Czechoslovak Air Force

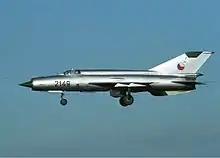
Czechoslovak MiG-21R 'Fishbed'

Towards the end of the Second World War, General left Britain for the Soviet Union, where he was supposed to take over command of the Czechoslovak Air Force in the USSR. However, he only arrived on 1 May 1945, when the war was almost over. Vicherek was happy to serve an Eastern Bloc Czechoslovakia, and on 29 May 1945 he was appointed the Commander of the Czechoslovak Air Force.